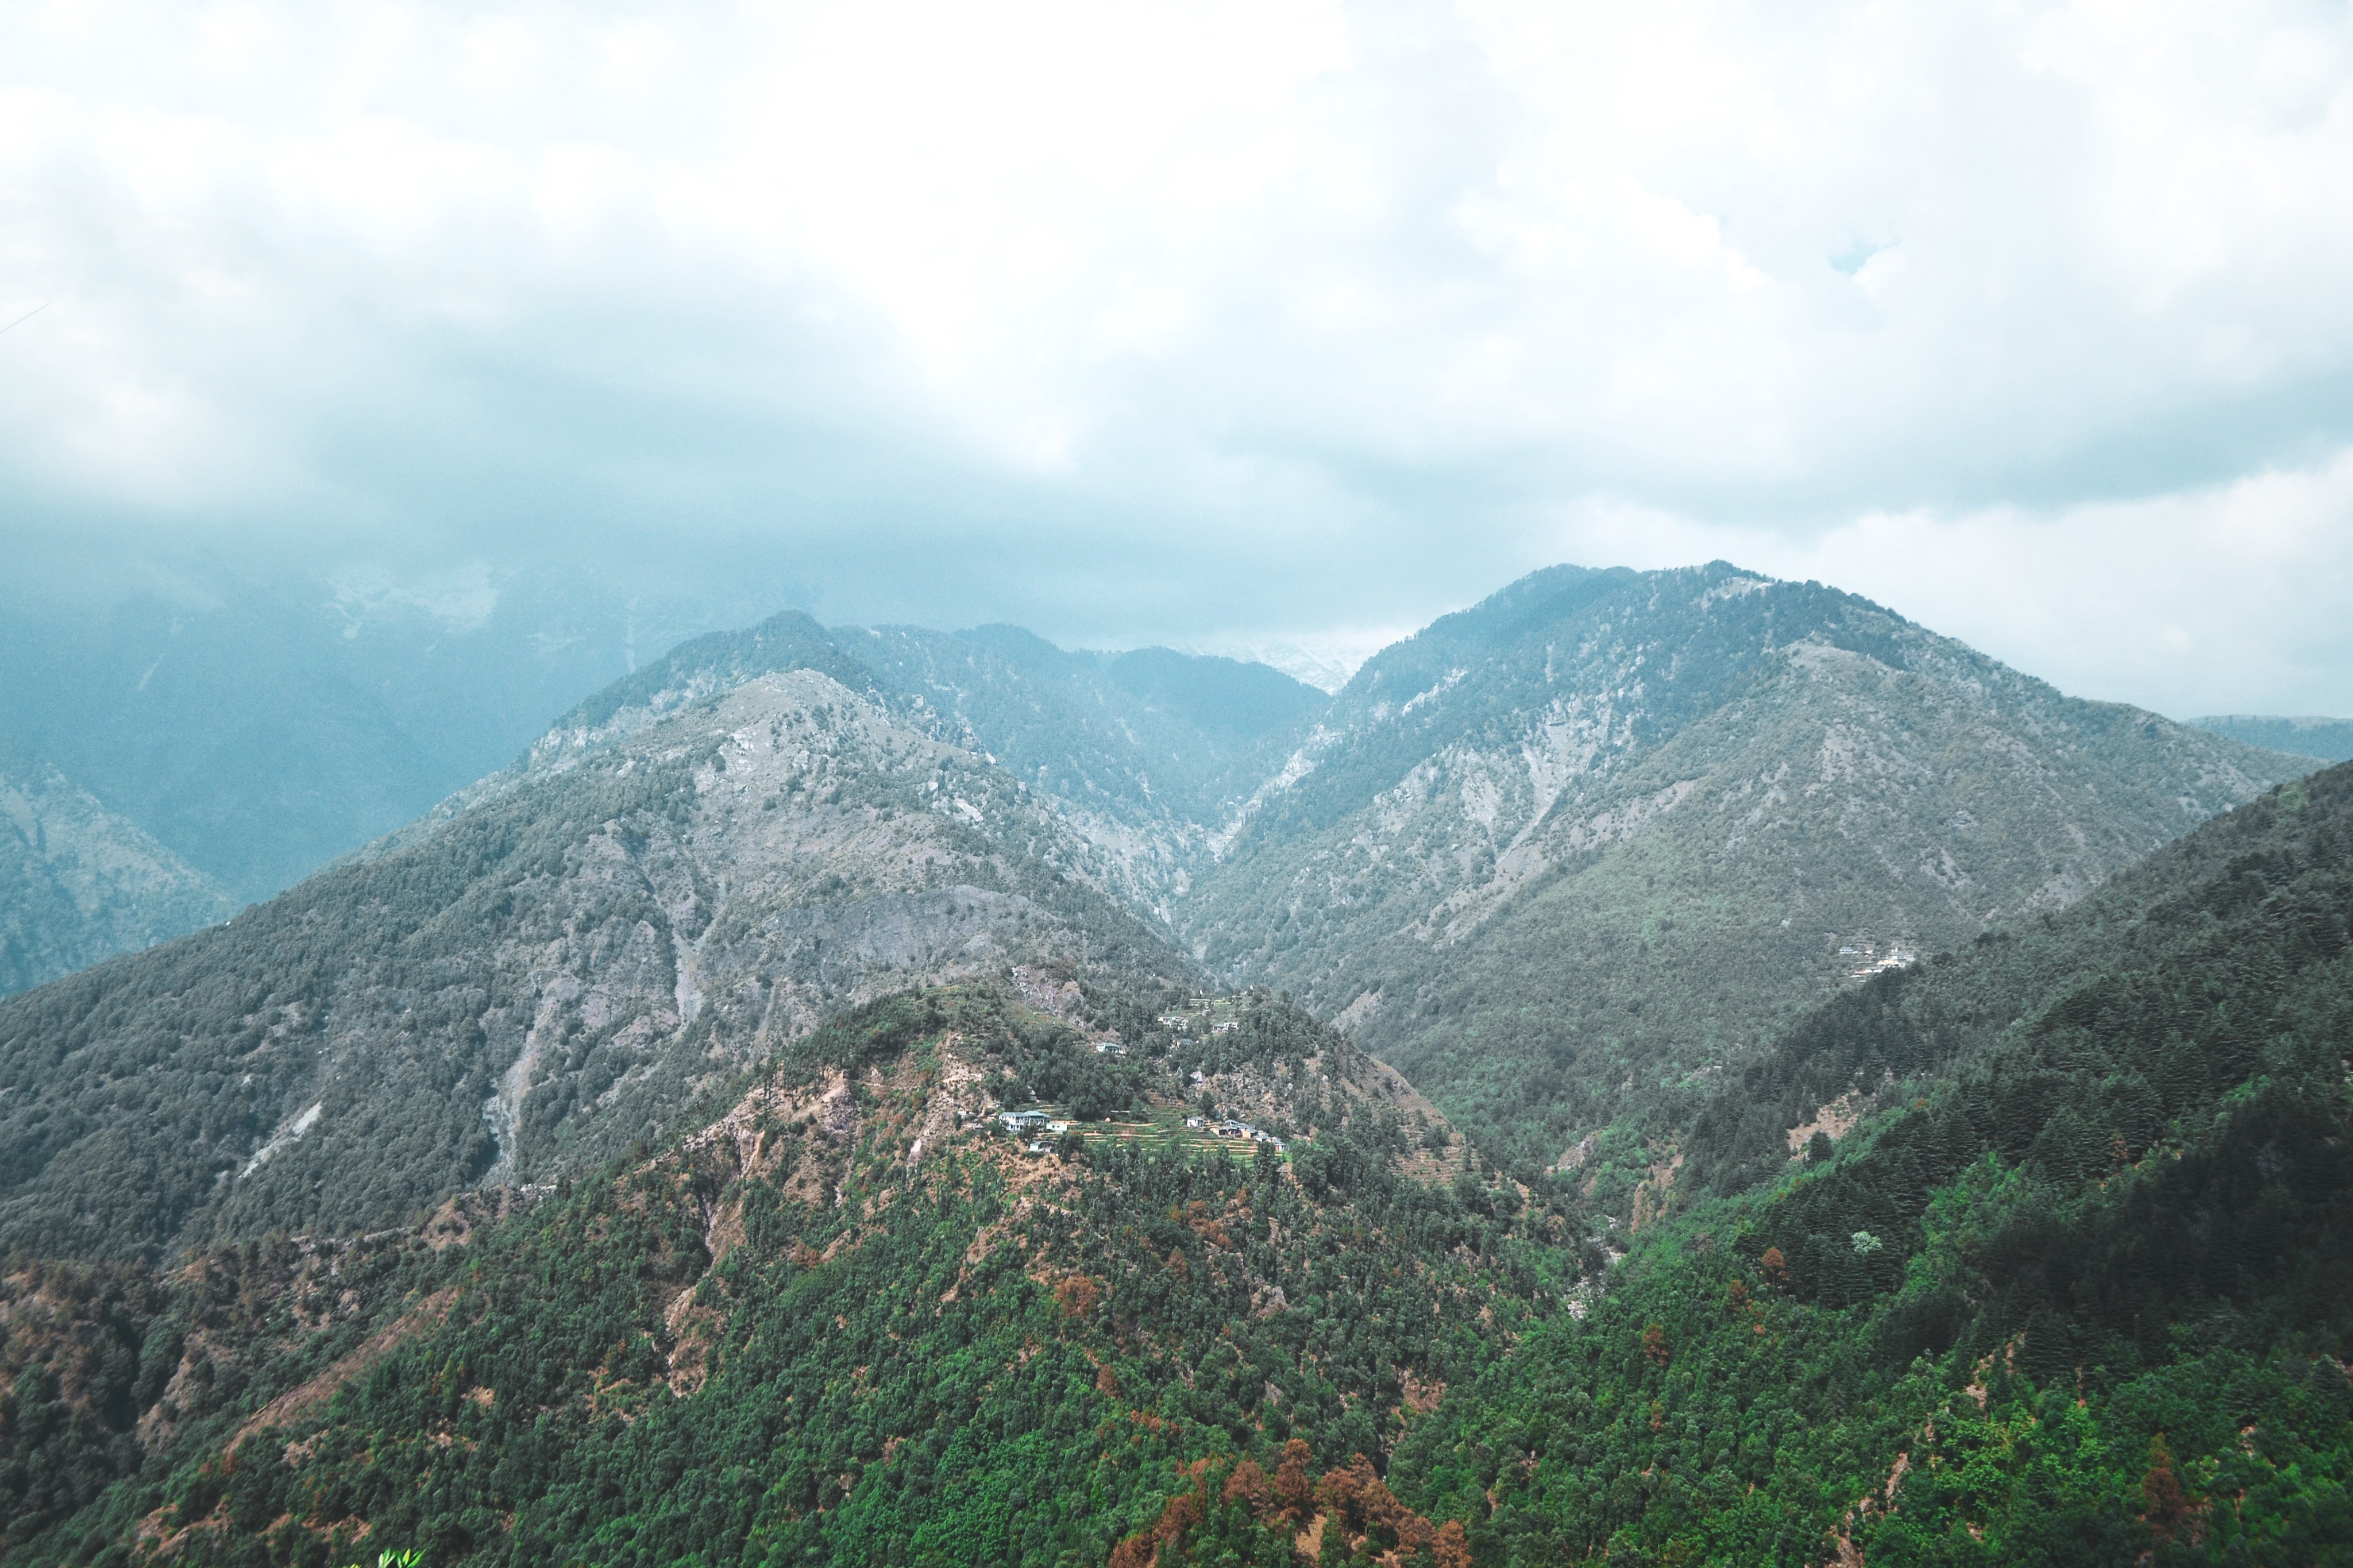
landscape, nature, forest, walking, mountain, meadow, hill, adventure, valley, mountain range, highland, ridge, summit, alps, plateau, fell, landform, mountain pass, geographical feature, atmospheric phenomenon, mountainous landforms